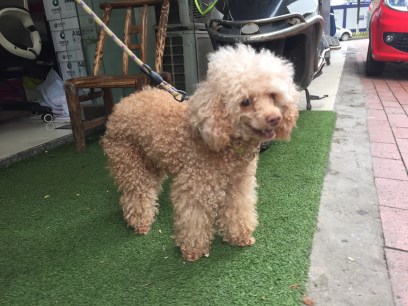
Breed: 7449-n000128-teddy